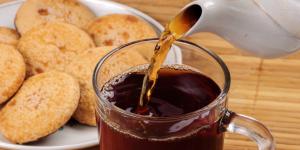
pastas de te sin gluten con thermomix